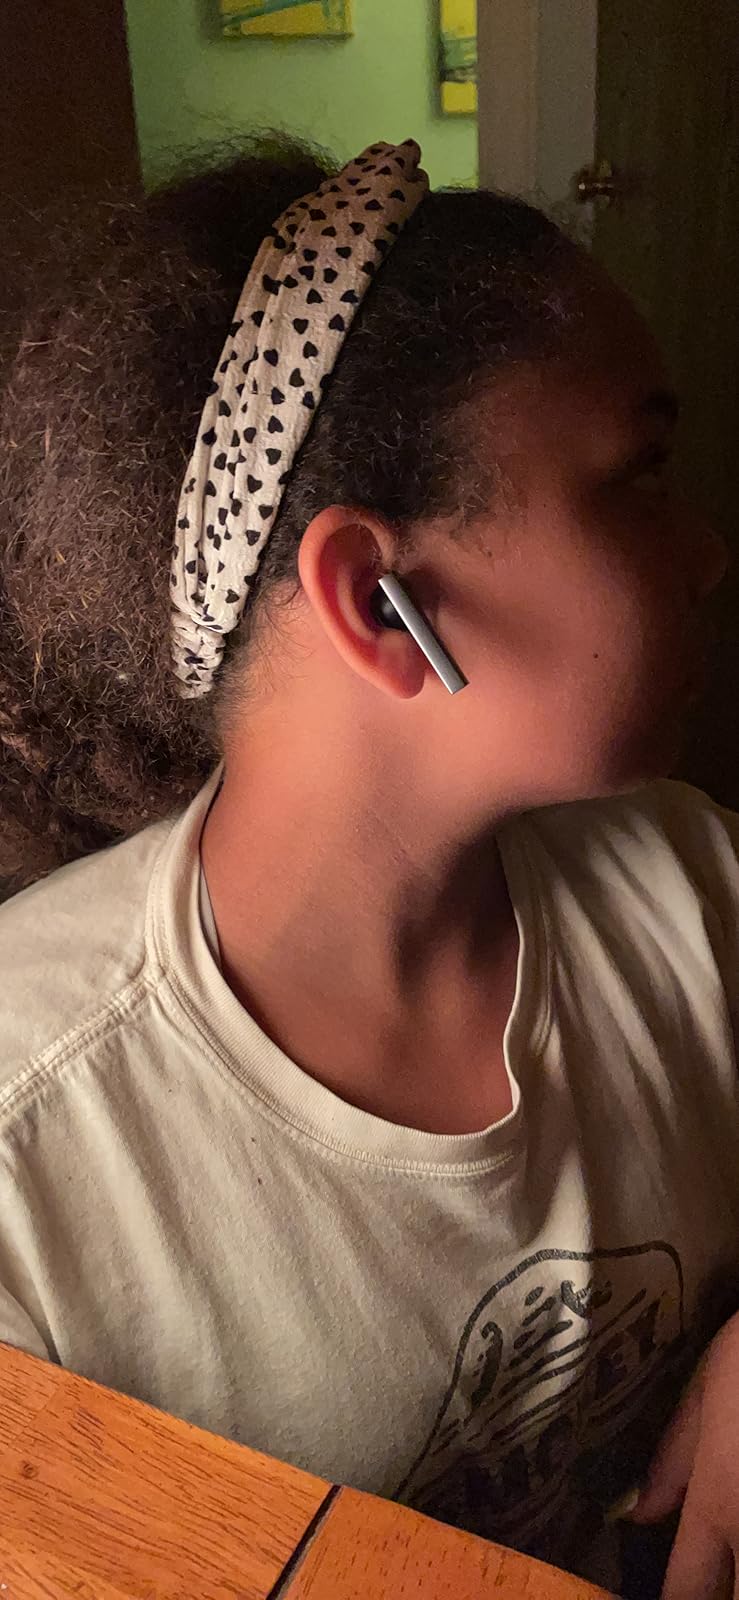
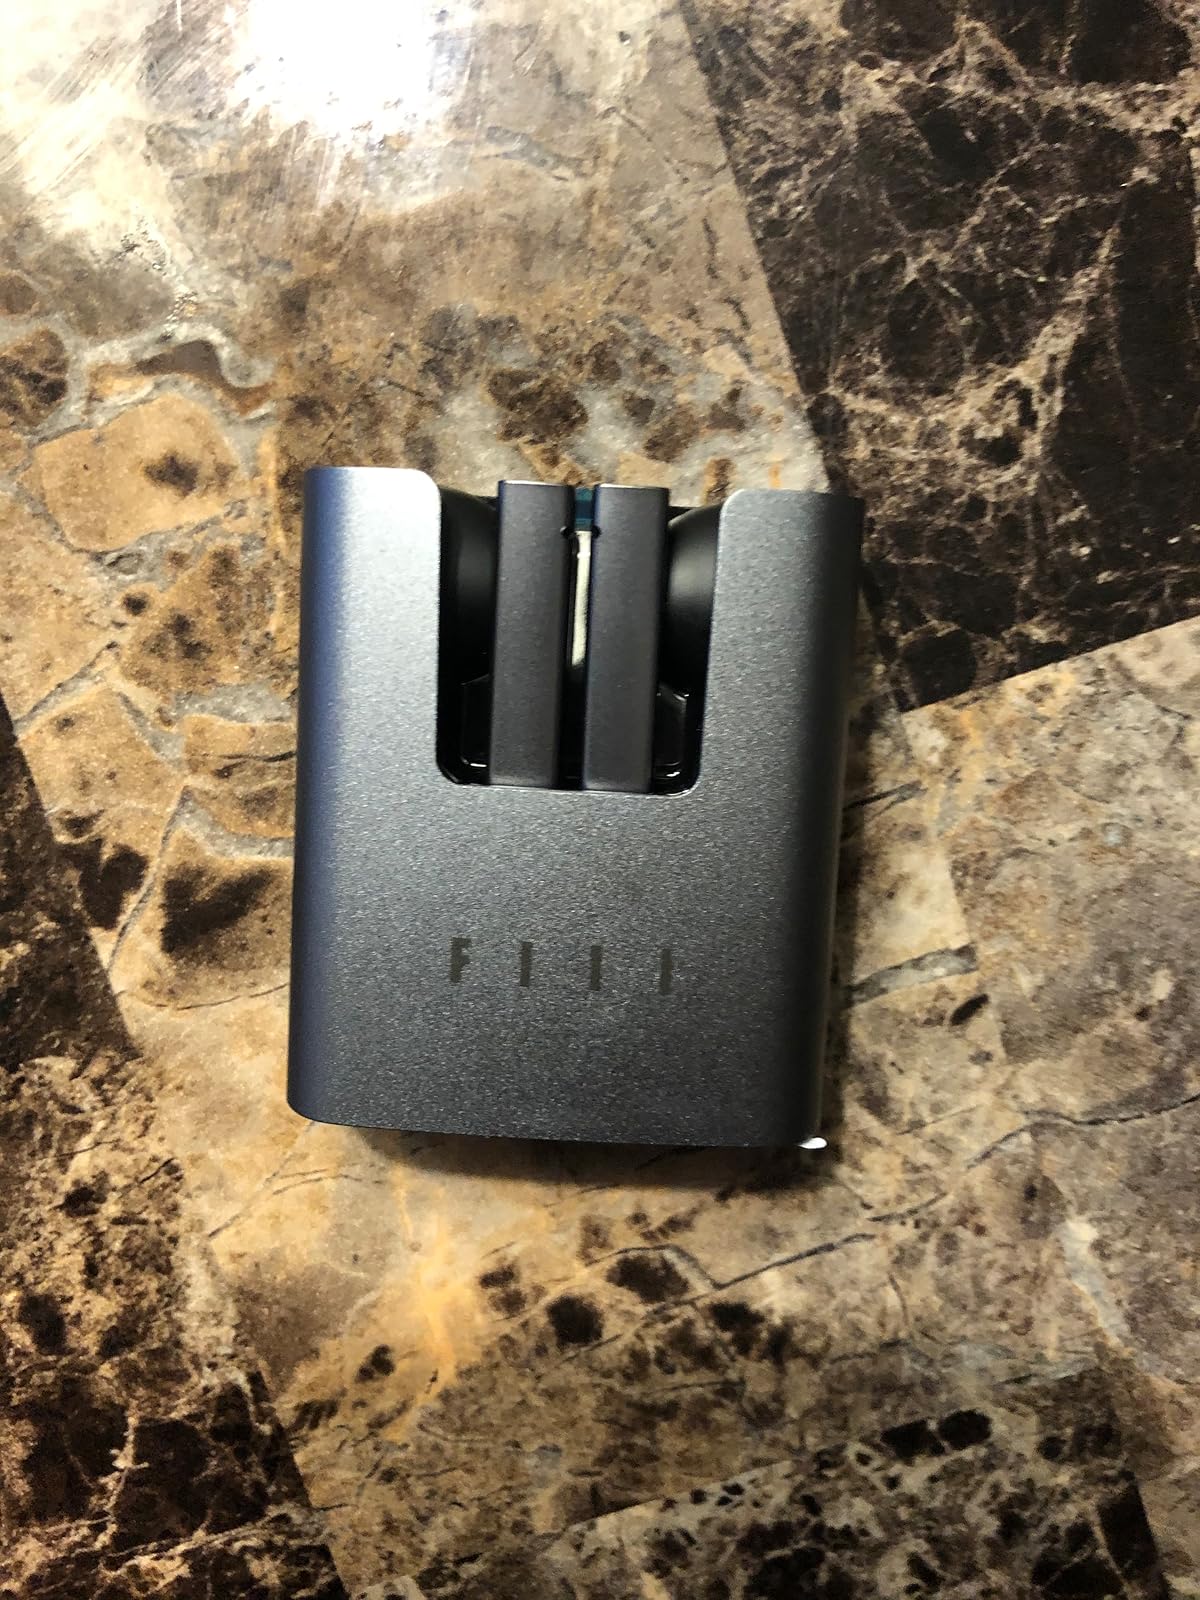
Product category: earbuds
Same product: yes